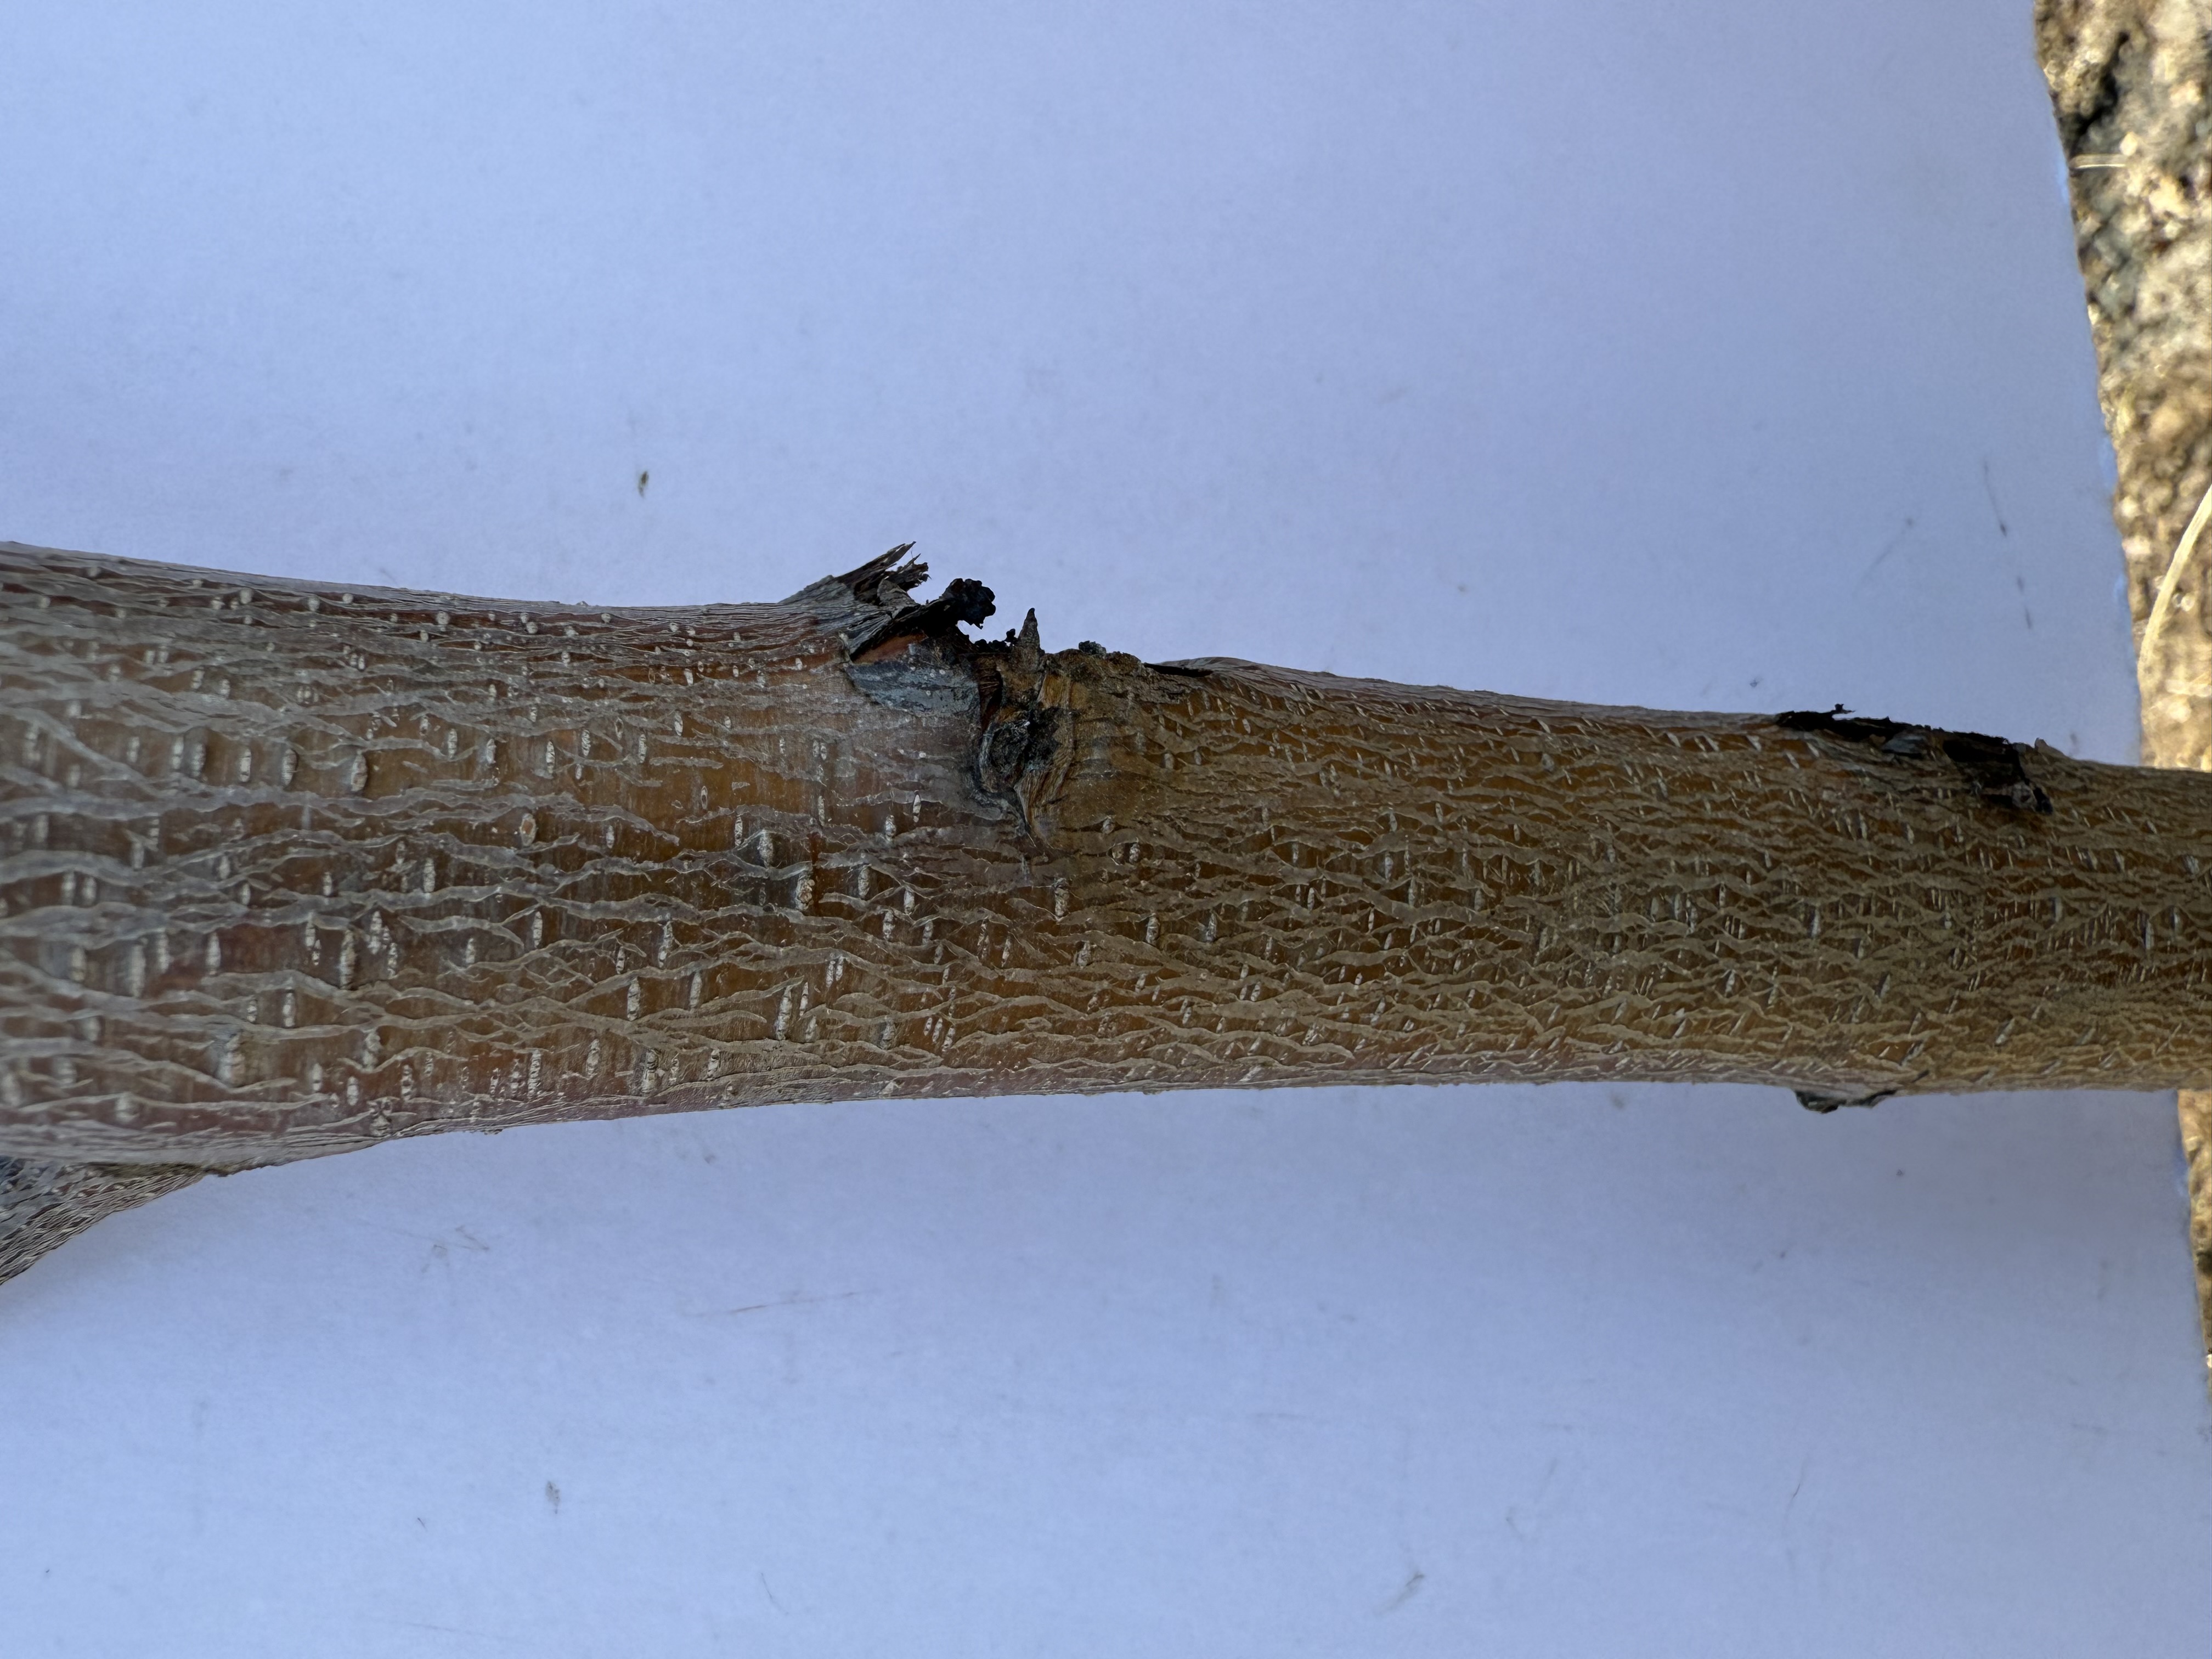
Variety: Yellow Peach